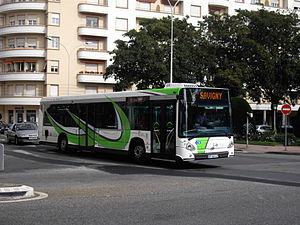
Heuliez GX327 - Villefranche-sur-Saône - Ligne 1 du réseau Libellule dans le centre-ville, près du marché couvert.
Limas est une commune française située dans le département du Rhône, en région Auvergne-Rhône-Alpes.
Cette liste des réseaux urbains et interurbains de France a pour objectif de rassembler l'ensemble des réseaux de transports interurbains et urbains de la France.
Libellule est le nom commercial du réseau français de transport en commun qui dessert les communes de la communauté d'agglomération Villefranche-Beaujolais-Saône dans les départements du Rhône et de l'Ain. L'autorité organisatrice de transport urbain de ce réseau est depuis 2015 le SYTRAL, tandis que l'exploitation du réseau est confié à la société Keolis Villefranche-sur-Saône anciennement CarPostal Villefranche-sur-Saône depuis le 1ᵉʳ janvier 2010, contrat renouvelé pour 6 ans à compter du 1ᵉʳ janvier 2016.
Les lignes de bus de Villefranche-sur-Saône desservent les communes de la communauté d'agglomération Villefranche-Beaujolais-Saône.